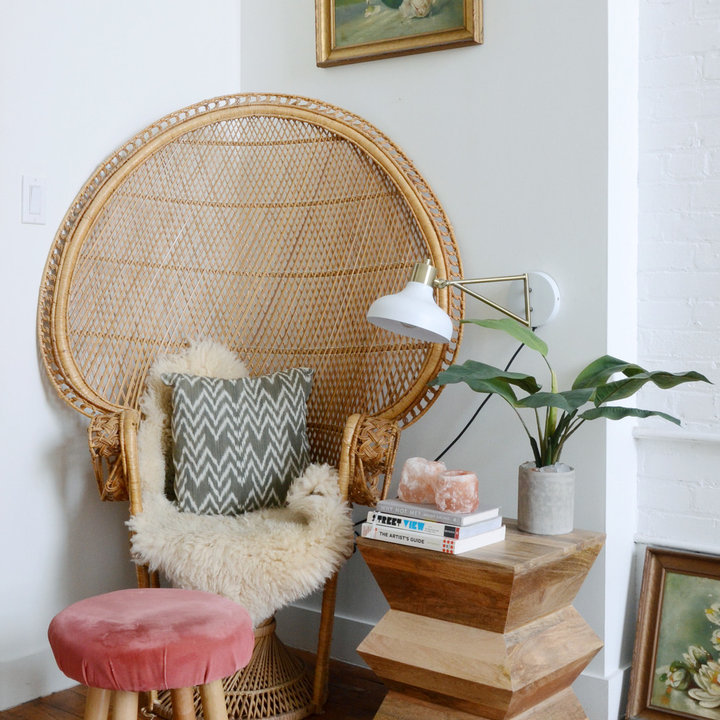
Style: Vintage